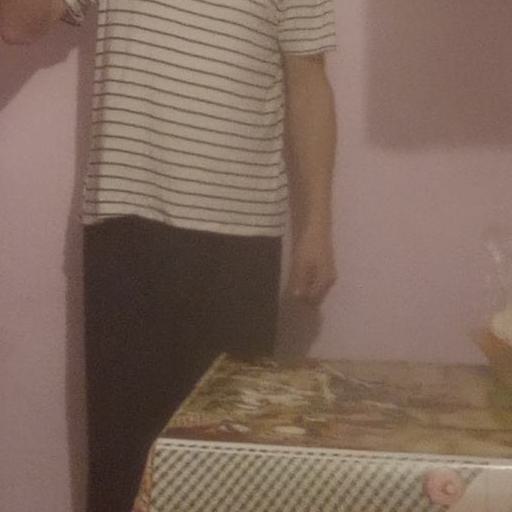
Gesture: no_gesture